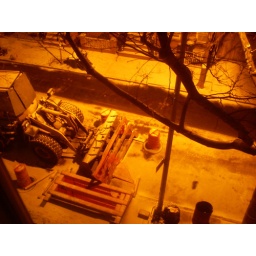
The street lights outside our house cast everything in an eerie orange glow